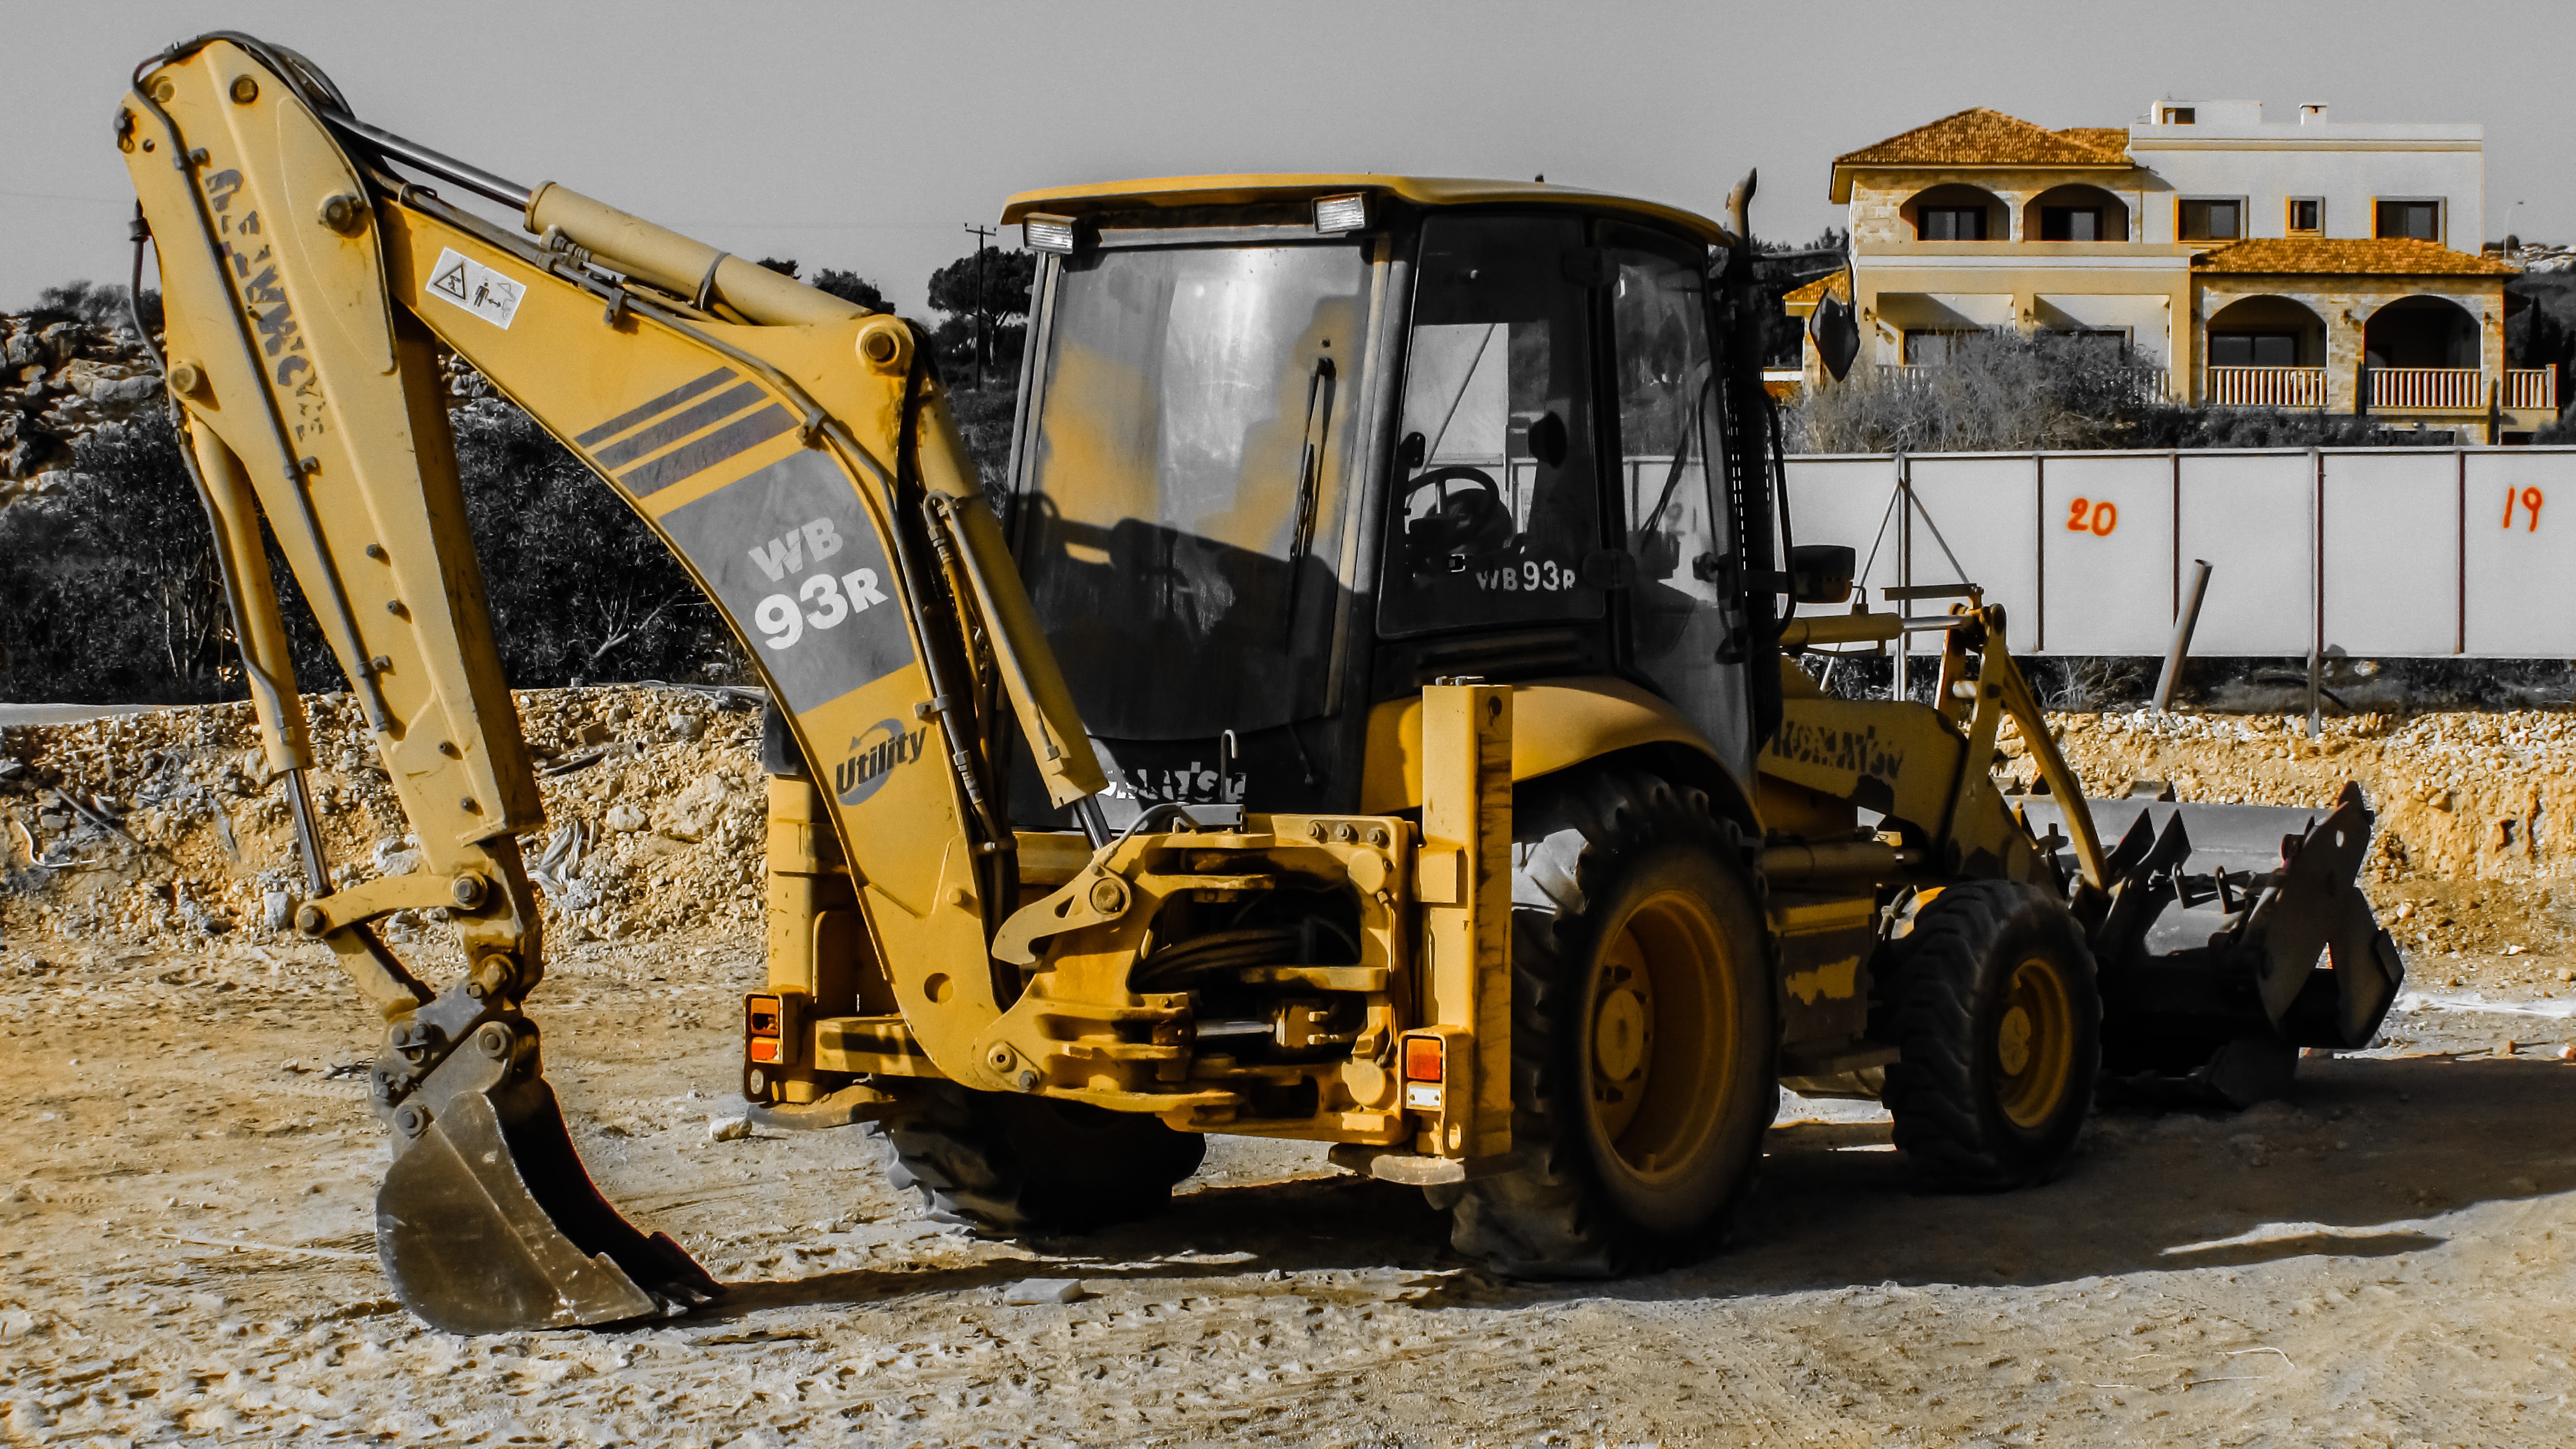
asphalt, transport, construction, vehicle, equipment, machinery, yellow, bulldozer, excavator, excavation, heavy machine, construction equipment